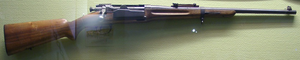
Le Krag-Jørgensen est un fusil à verrou conçu par les Norvégiens Herman ole Johannes Krag et Erik Jørgensen, créateurs de plusieurs fusils à la fin du XIXᵉ siècle.